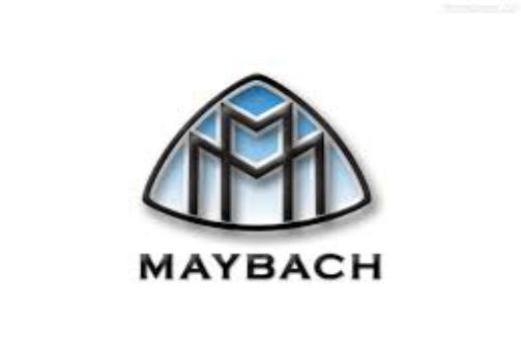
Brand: maybach-2
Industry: Transportation